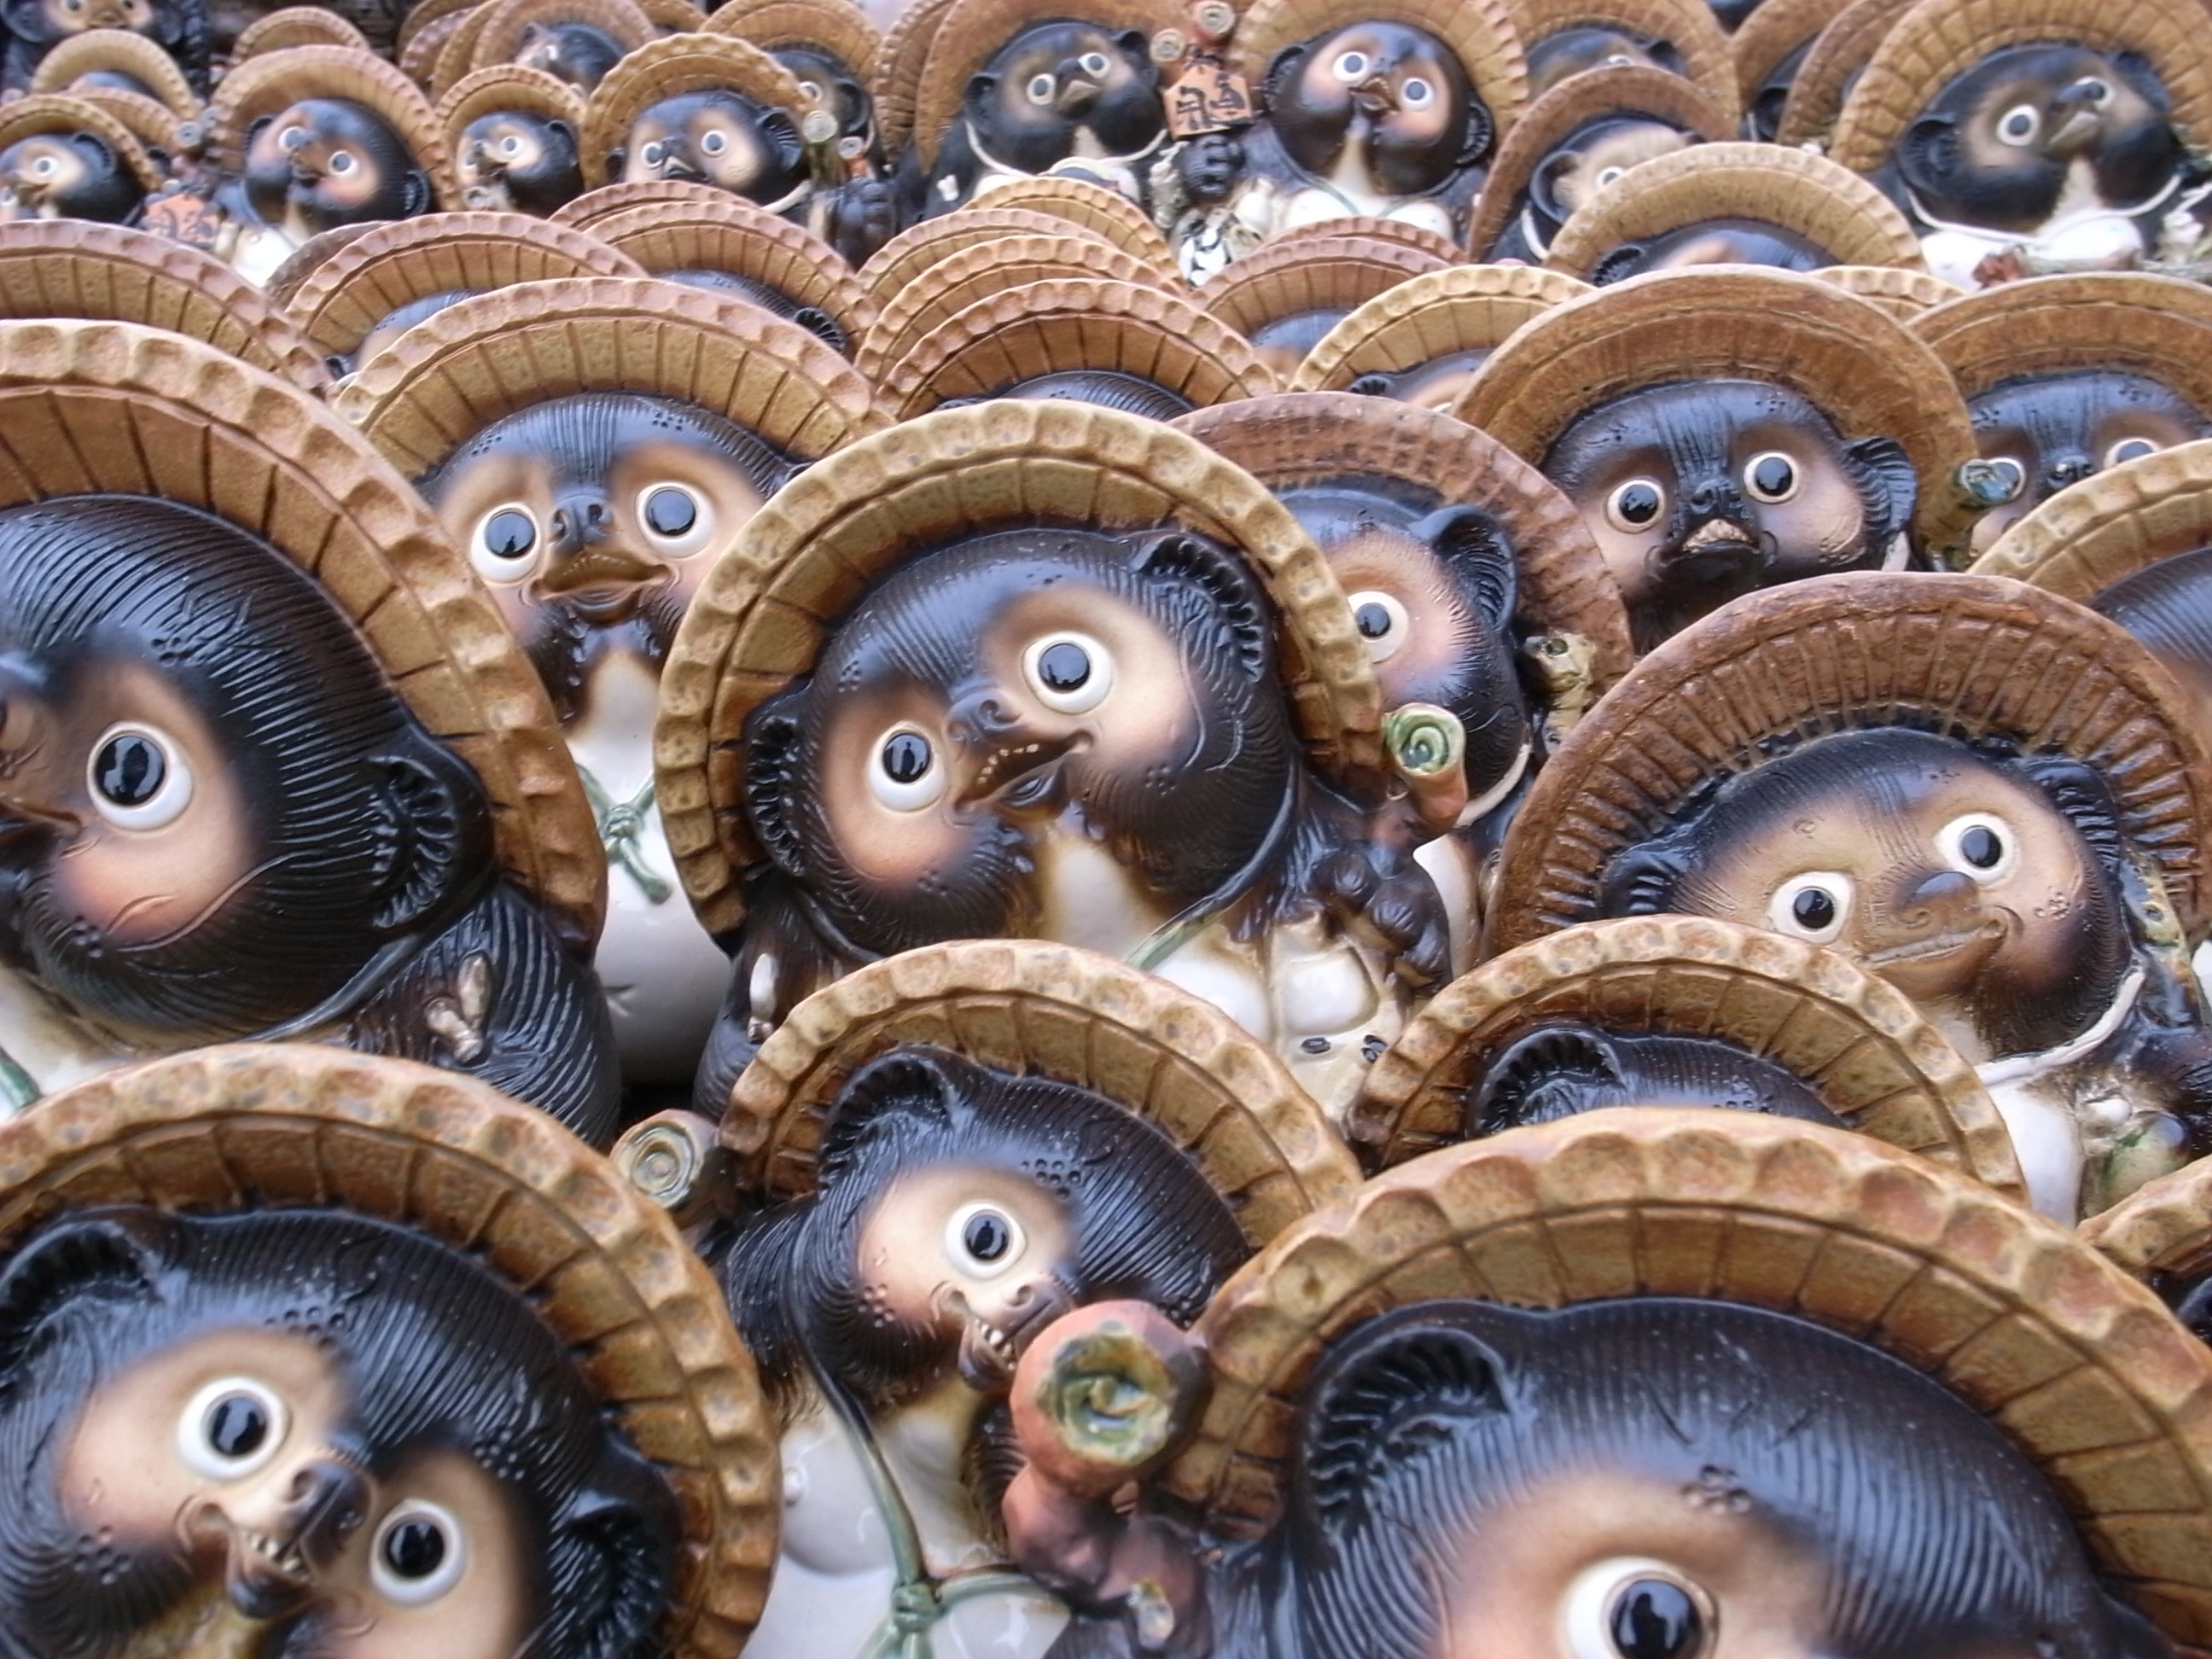
art, raccoon dog, shiga, shigaraki ware